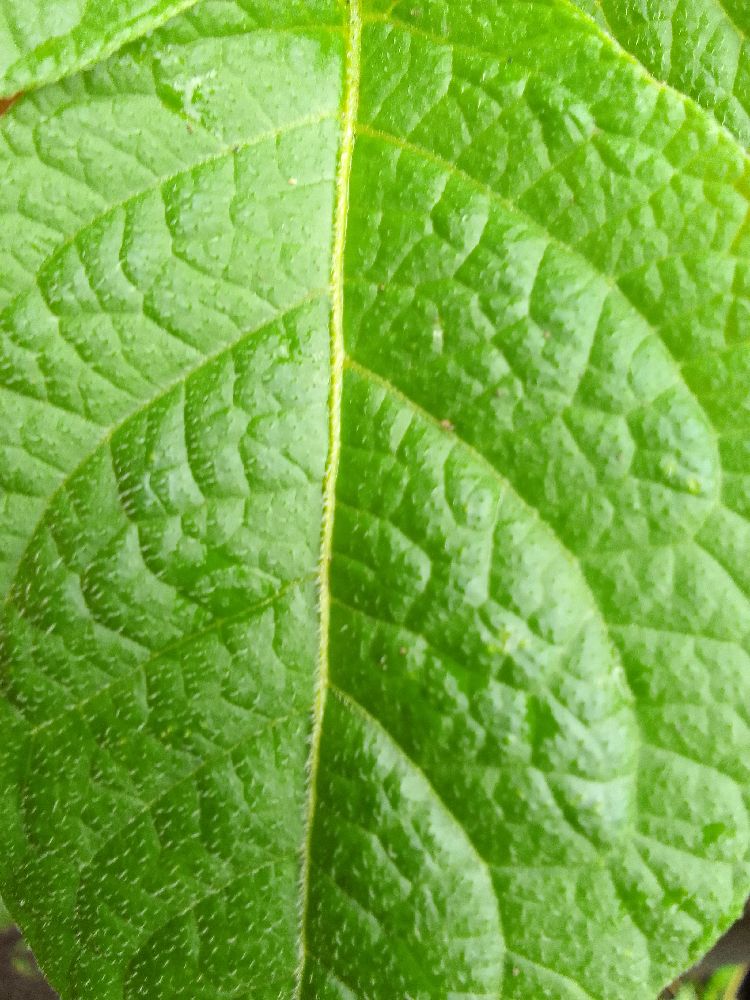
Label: Healthy